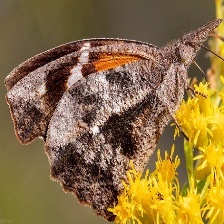
Species: AMERICAN SNOOT